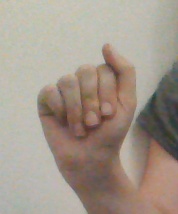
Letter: saad